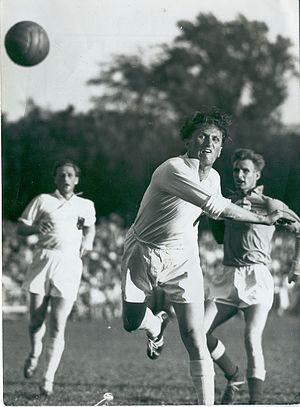
Bernhard Kempa, né le 19 novembre 1920 à Oppeln et mort le 20 juillet 2017 à Bad Boll, est un ancien joueur de handball allemand.
Le Championnat du monde masculin de handball à onze était un tournoi de handball à onze qui regroupait les meilleures nations au monde. La compétition est disputée à onze joueurs en extérieur, sur un terrain herbeux semblable à un terrain de football.
Le handball [ʔɑ̃dbal] est un sport collectif joué à la main où deux équipes de sept joueurs s'affrontent avec un ballon en respectant plusieurs règles sur un terrain rectangulaire de dimensions 40 m par 20 m, séparé en deux camps.